2016 AAA 400 Drive for Autism

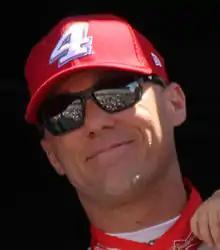
Kevin Harvick received the pole position after time trials were canceled.

Kyle Busch was the fastest in the second practice session with a time of 22.808 and a speed of .